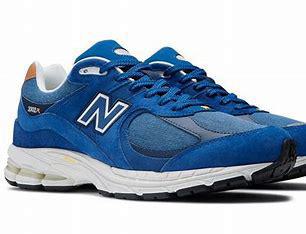
Brand: New
Model: Balance 2002R